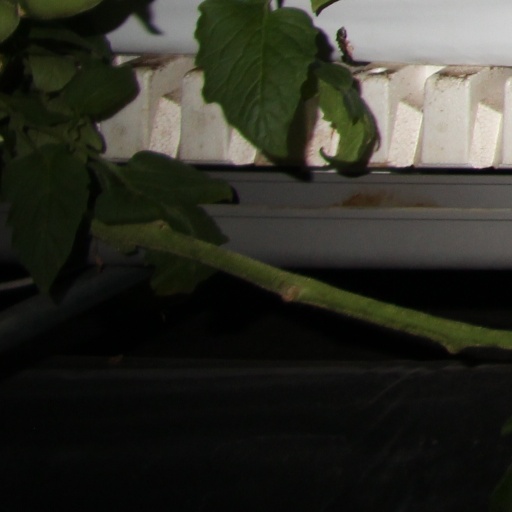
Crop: tomato